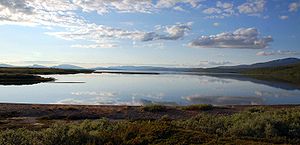
Padjelanta Nationalpark
Aften ved Virihaure i Padjelanta nationalpark
Padjelanta er den største nationalpark i Sverige og ligger i Lappland ved grænsen til Norge. Parken er i hovedsagen en højslette omkring søerne Vastenjaure og Virihaure. Om sommeren driver samer rendrift i omkring Staloluokta og Arasluokta.